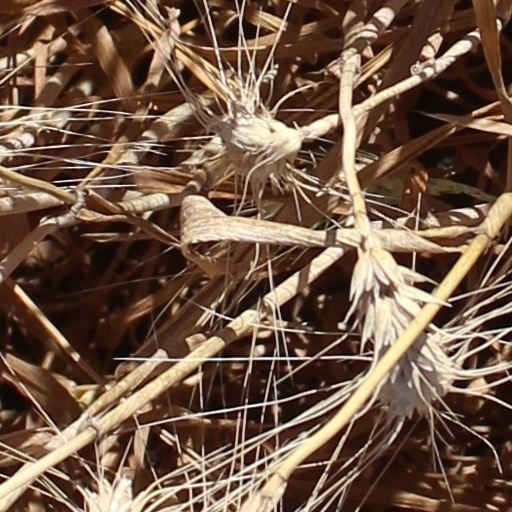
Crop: wheat